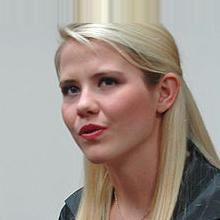
Age: 24